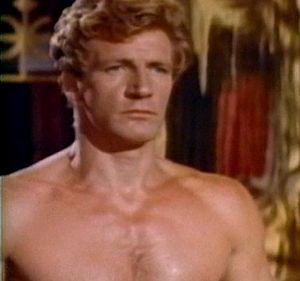
Cette liste comprend une partie des élèves diplômés de la Royal Academy of Dramatic Art.
Joe Robinson, né le 31 mai 1927 à Newcastle upon Tyne et mort le 3 juillet 2017 à Brighton, est un acteur et cascadeur anglais.